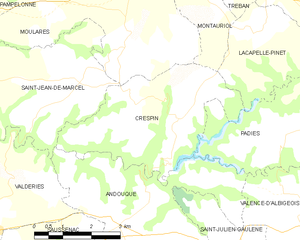
Carte des communes françaises Crespin